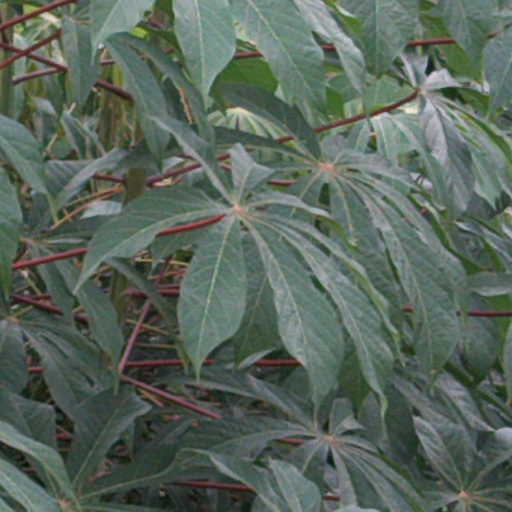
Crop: cassava